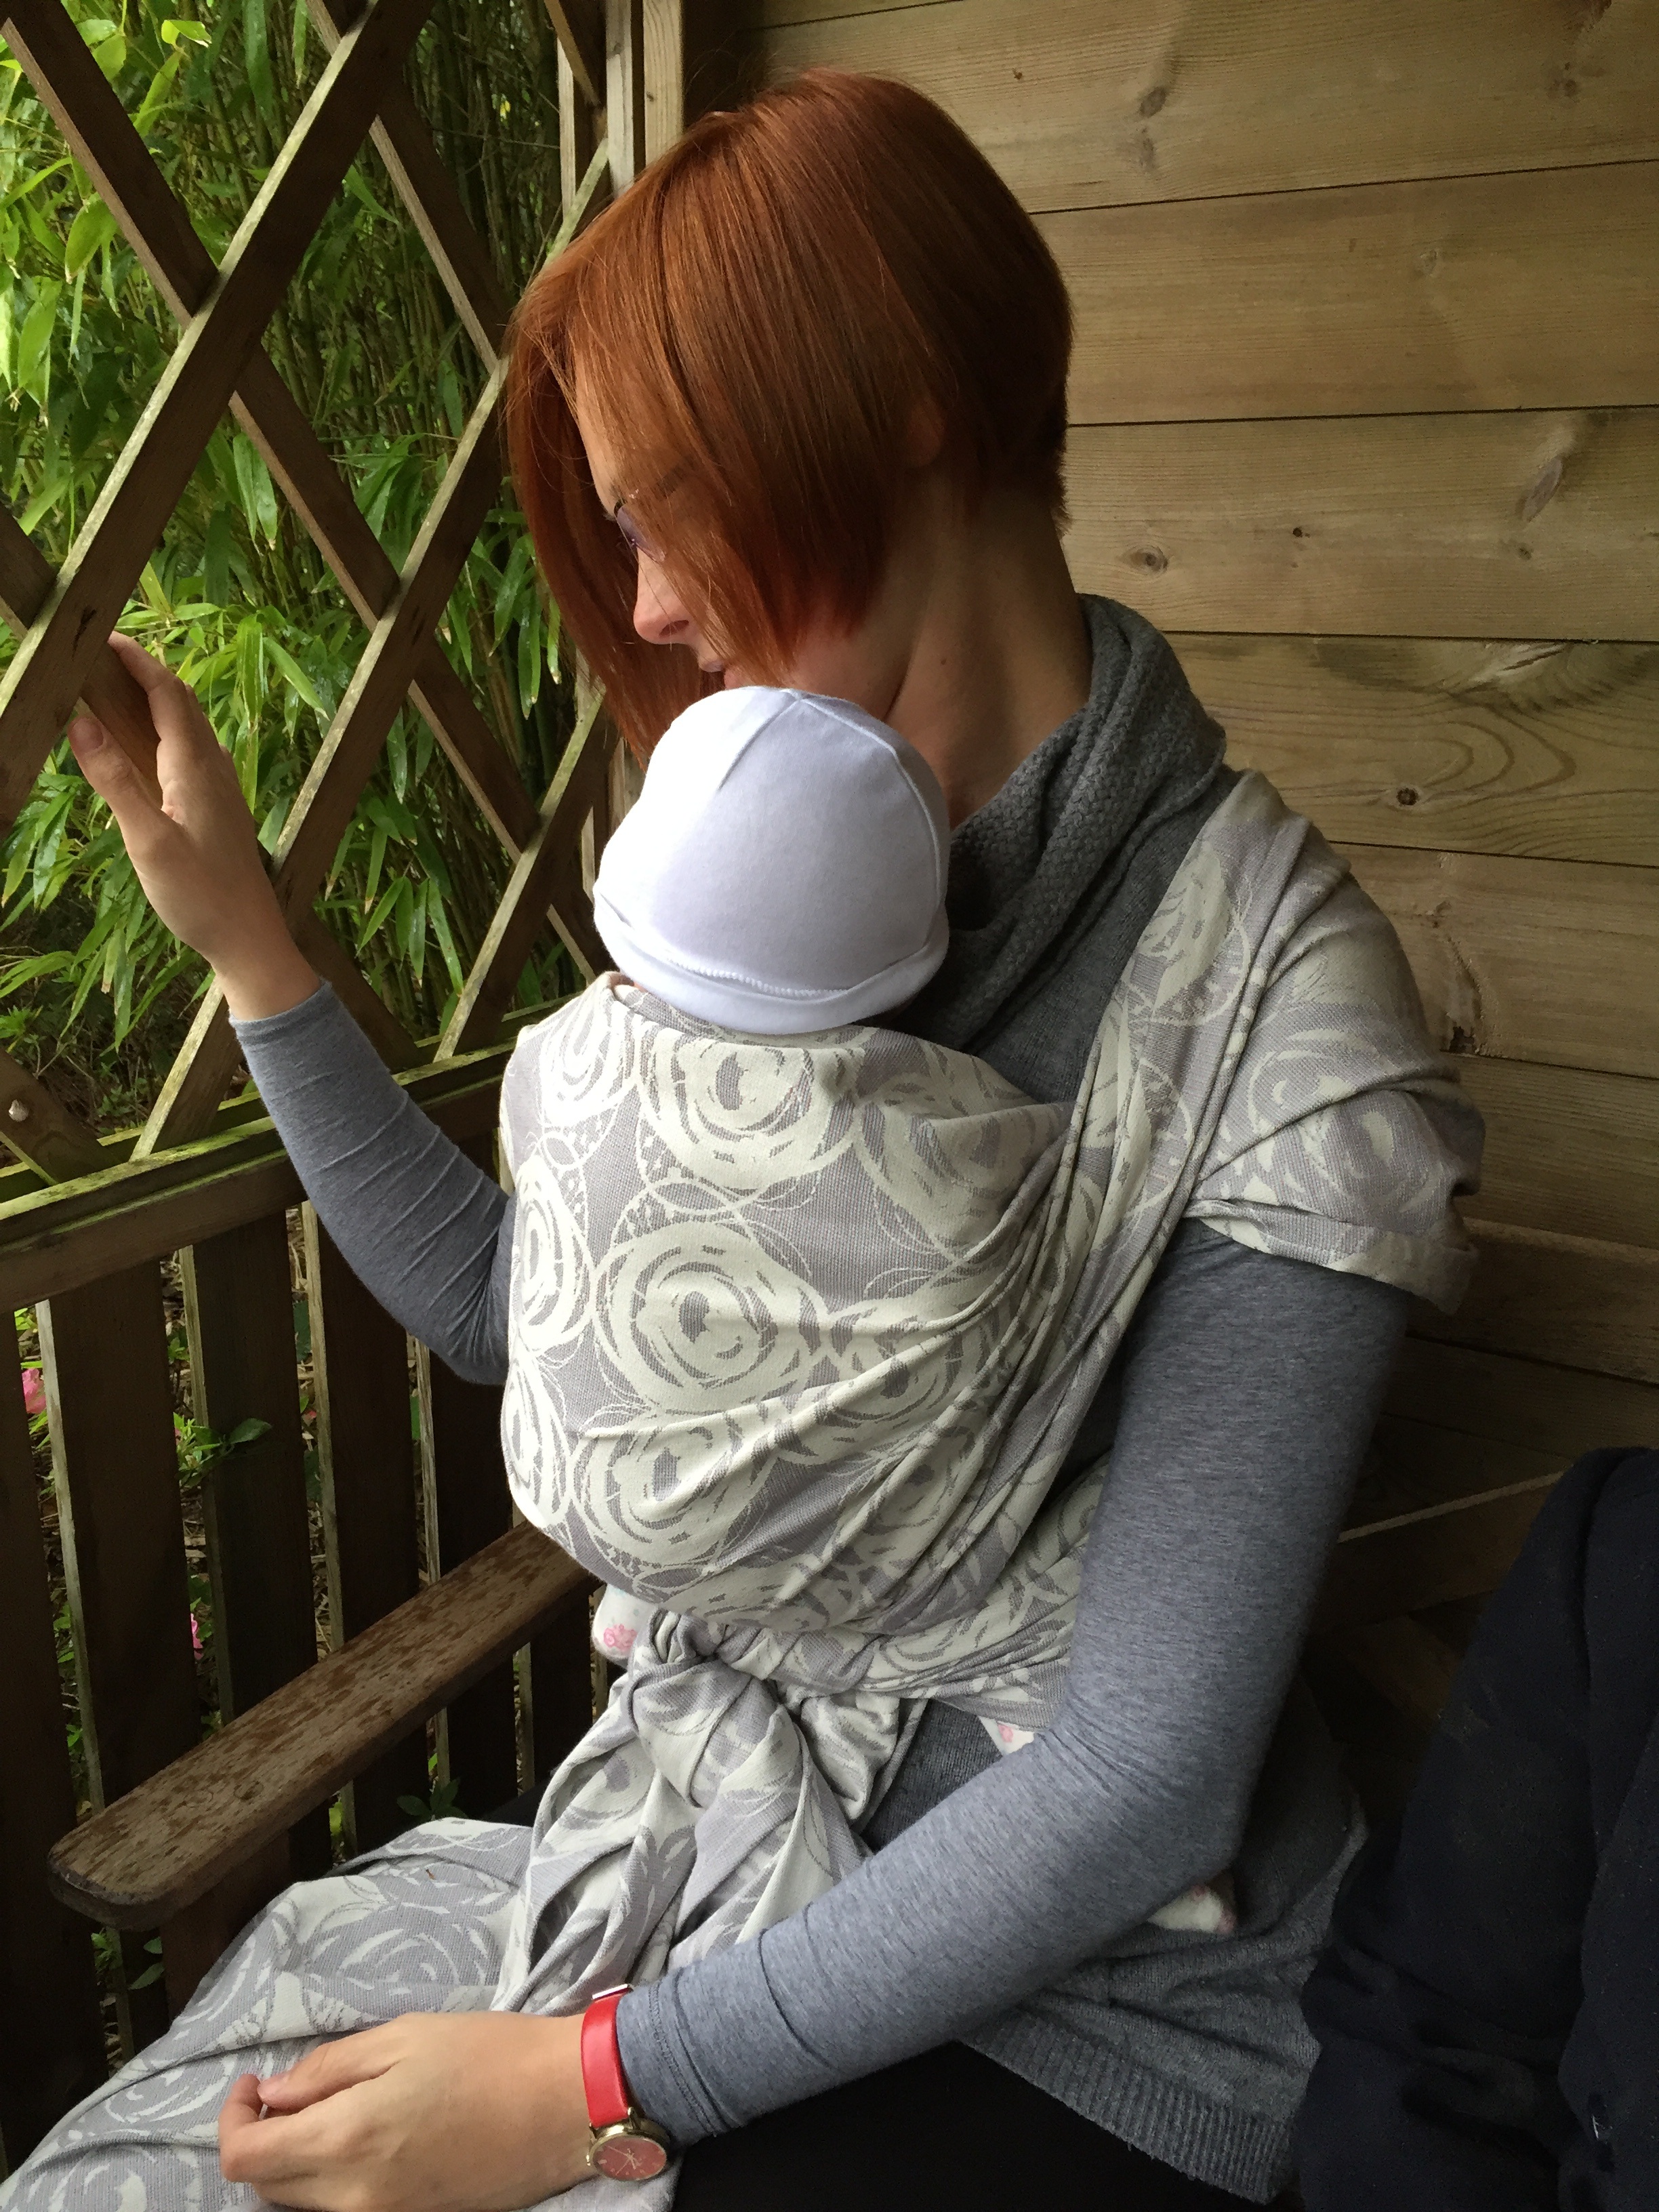
person, girl, male, child, toddler, carrier, woven wrap, babywearing, human positions